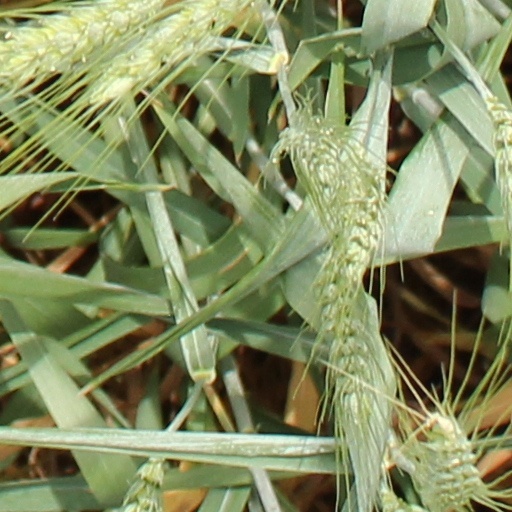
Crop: wheat